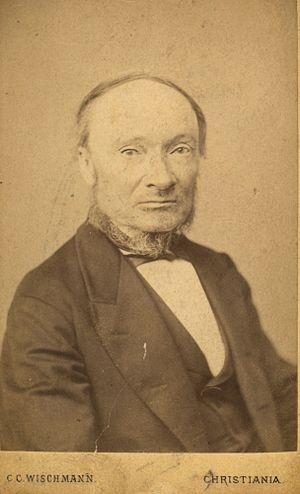
Ivar Andreas Aasen est un linguiste, poète et écrivain norvégien.